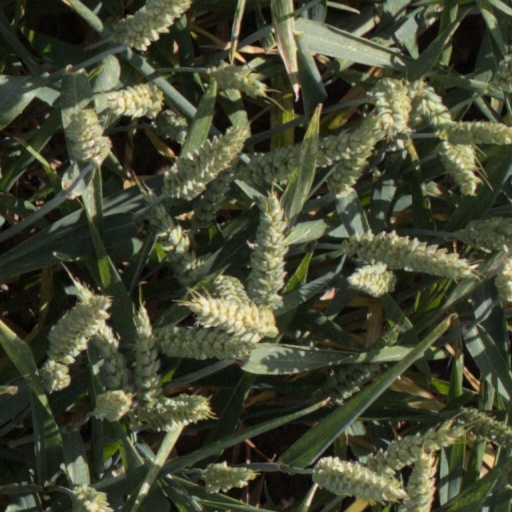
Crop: wheat